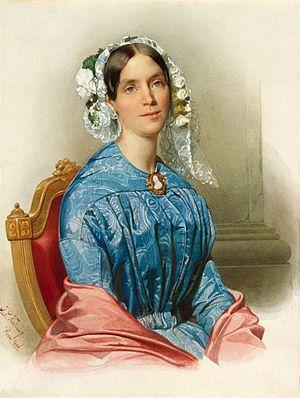
Wilhelmine Frédérique Louise Charlotte Marianne d'Orange-Nassau, née le 3 mai 1810 à Berlin et morte le 29 mai 1883 au château de Reinhartshausen, près d'Erbach, est une princesse des Pays-Bas et de Prusse qui frappa ses contemporains par son mode de vie peu conventionnel.